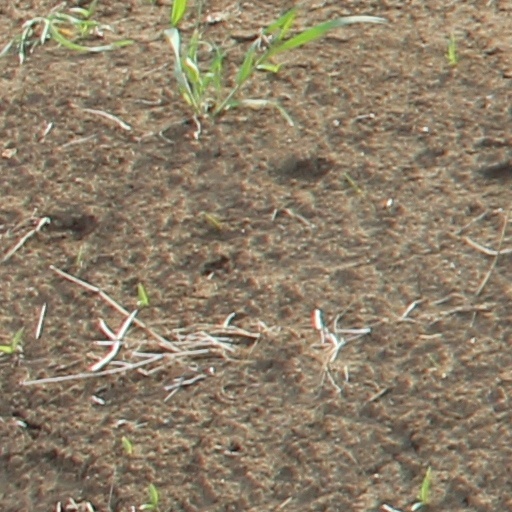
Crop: wheat